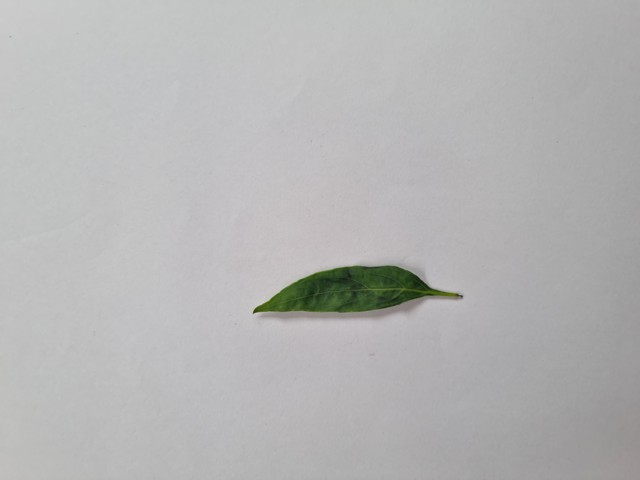
Plant: kalomegh